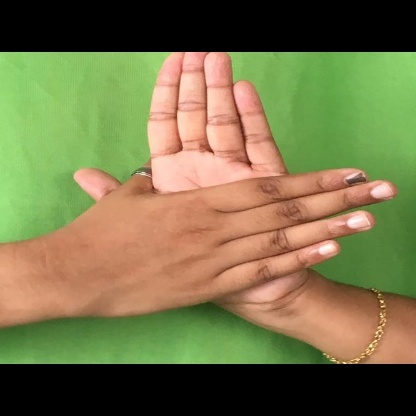
Mudra: Chakra